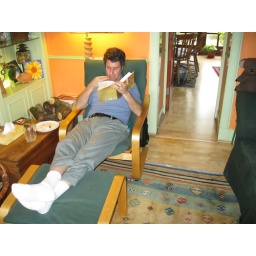
The Dunblane house was comfy and colorful and full of wonderful books. Here's Matt enjoying himself in the sitting room.